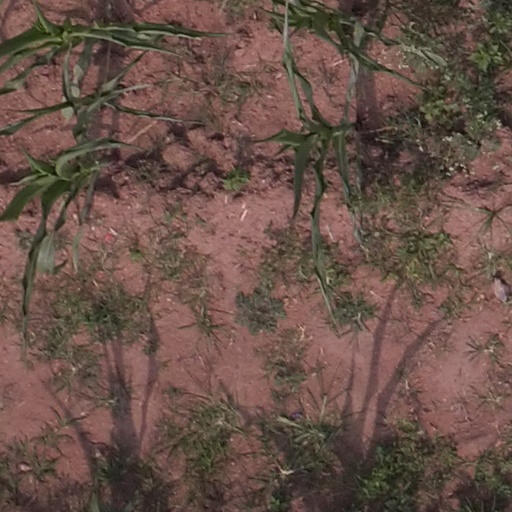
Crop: maize; corn